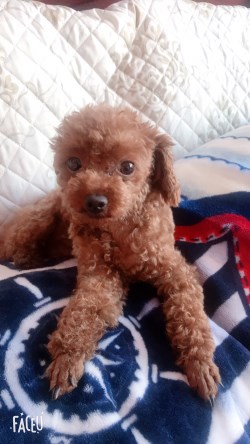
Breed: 7449-n000128-teddy